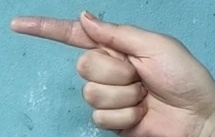
ASL sign: G